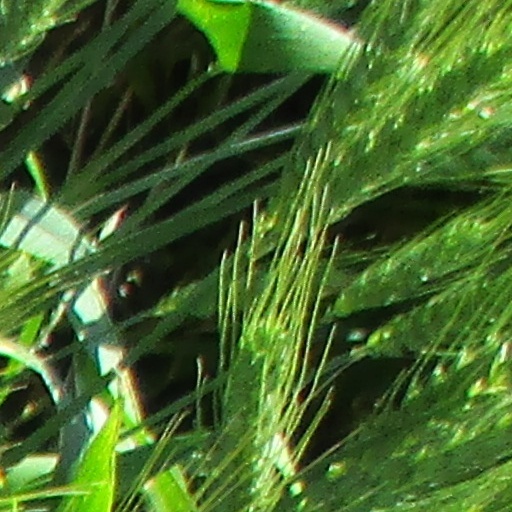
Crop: wheat